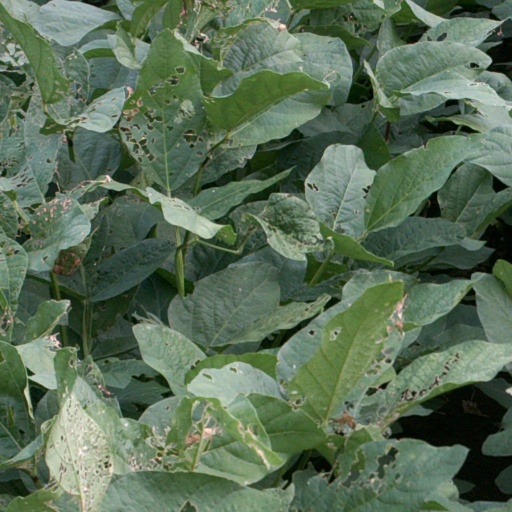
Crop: soybean